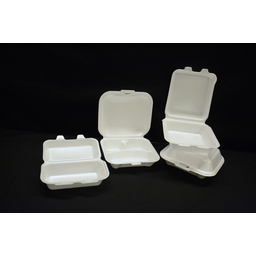
Label: paper